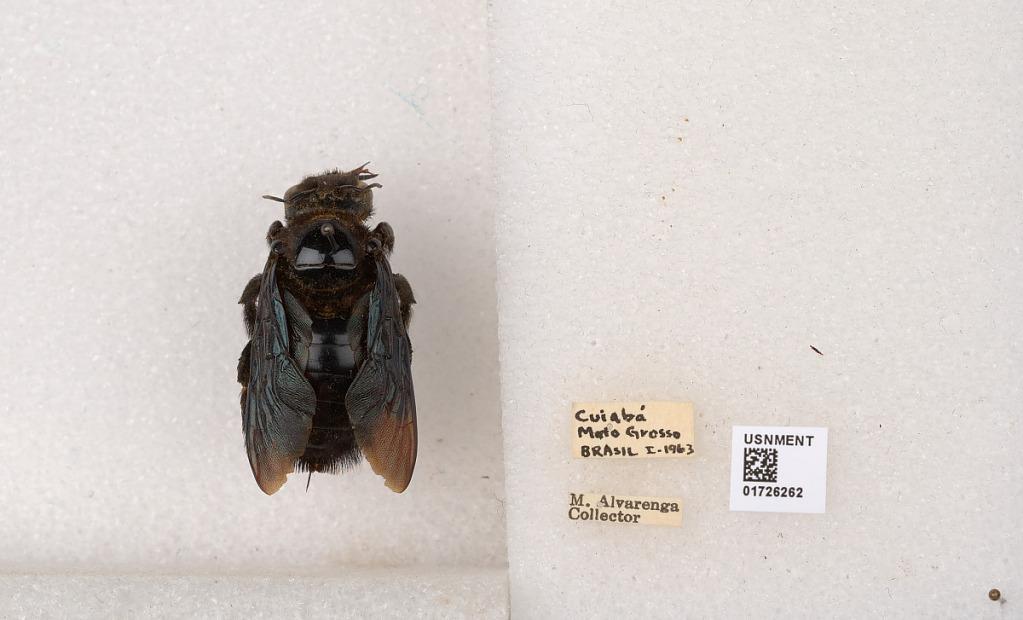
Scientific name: Xylocopa (Neoxylocopa) frontalis (Olivier)
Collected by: M. Alvarenga
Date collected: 1963-1-1
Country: Brazil
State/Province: Mato Grosso
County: Cuiaba